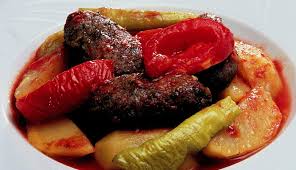
Yemek: izmir_kofte